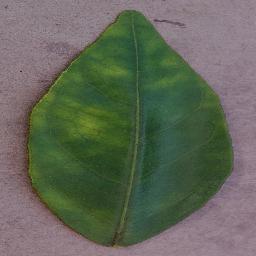
Label: Orange___Haunglongbing_(Citrus_greening)